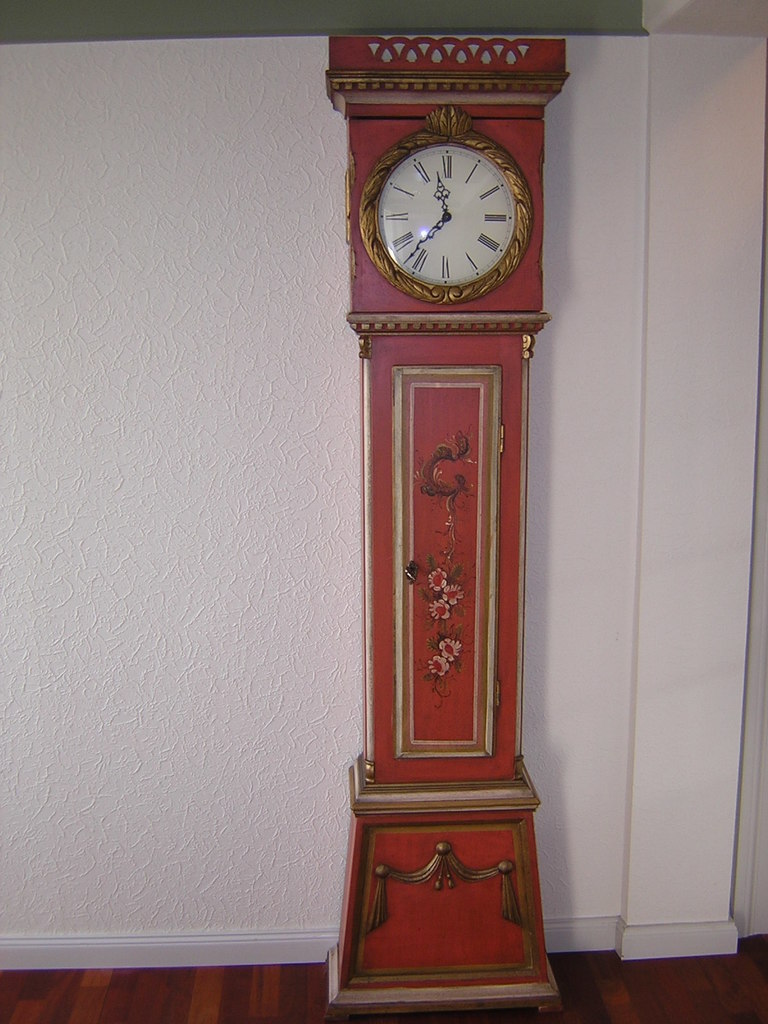
Label: others